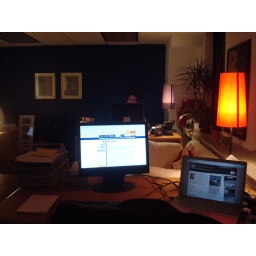
Andrew's desk in our office (the lounge). View from my desk.